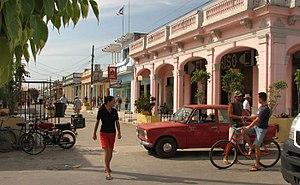
Camajuaní est une ville et une municipalité de Cuba au Nord-Est de la province de Villa Clara, dans le centre du pays.